Dee Stadium

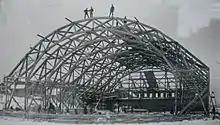
Amphidrome under construction

The Houghton Warehouse Company, operated by James R. Dee, built and owned the Amphidrome. Construction of the Amphidrome finished in December 1902.